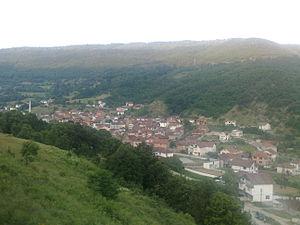
Lakavitsa est un village du nord-ouest de la Macédoine du Nord, situé dans la municipalité de Gostivar. Le village comptait 994 habitants en 2002. Il est majoritairement albanais.